Loda Halama

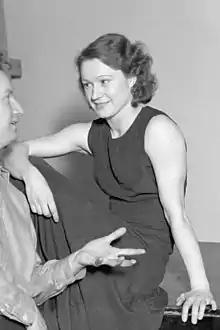
Loda Halama in 1934

Loda Halama (20 July 1911 – 13 July 1996) was a Polish dancer and actress. She was the Principal dancer of Grand Theatre, Warsaw (1934–1936). She appeared in eleven films between 1927 and 1950.